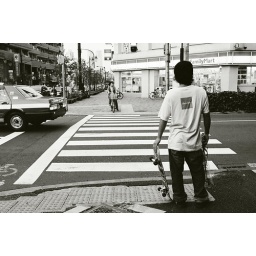
he was skating along the street with a flower in his hand